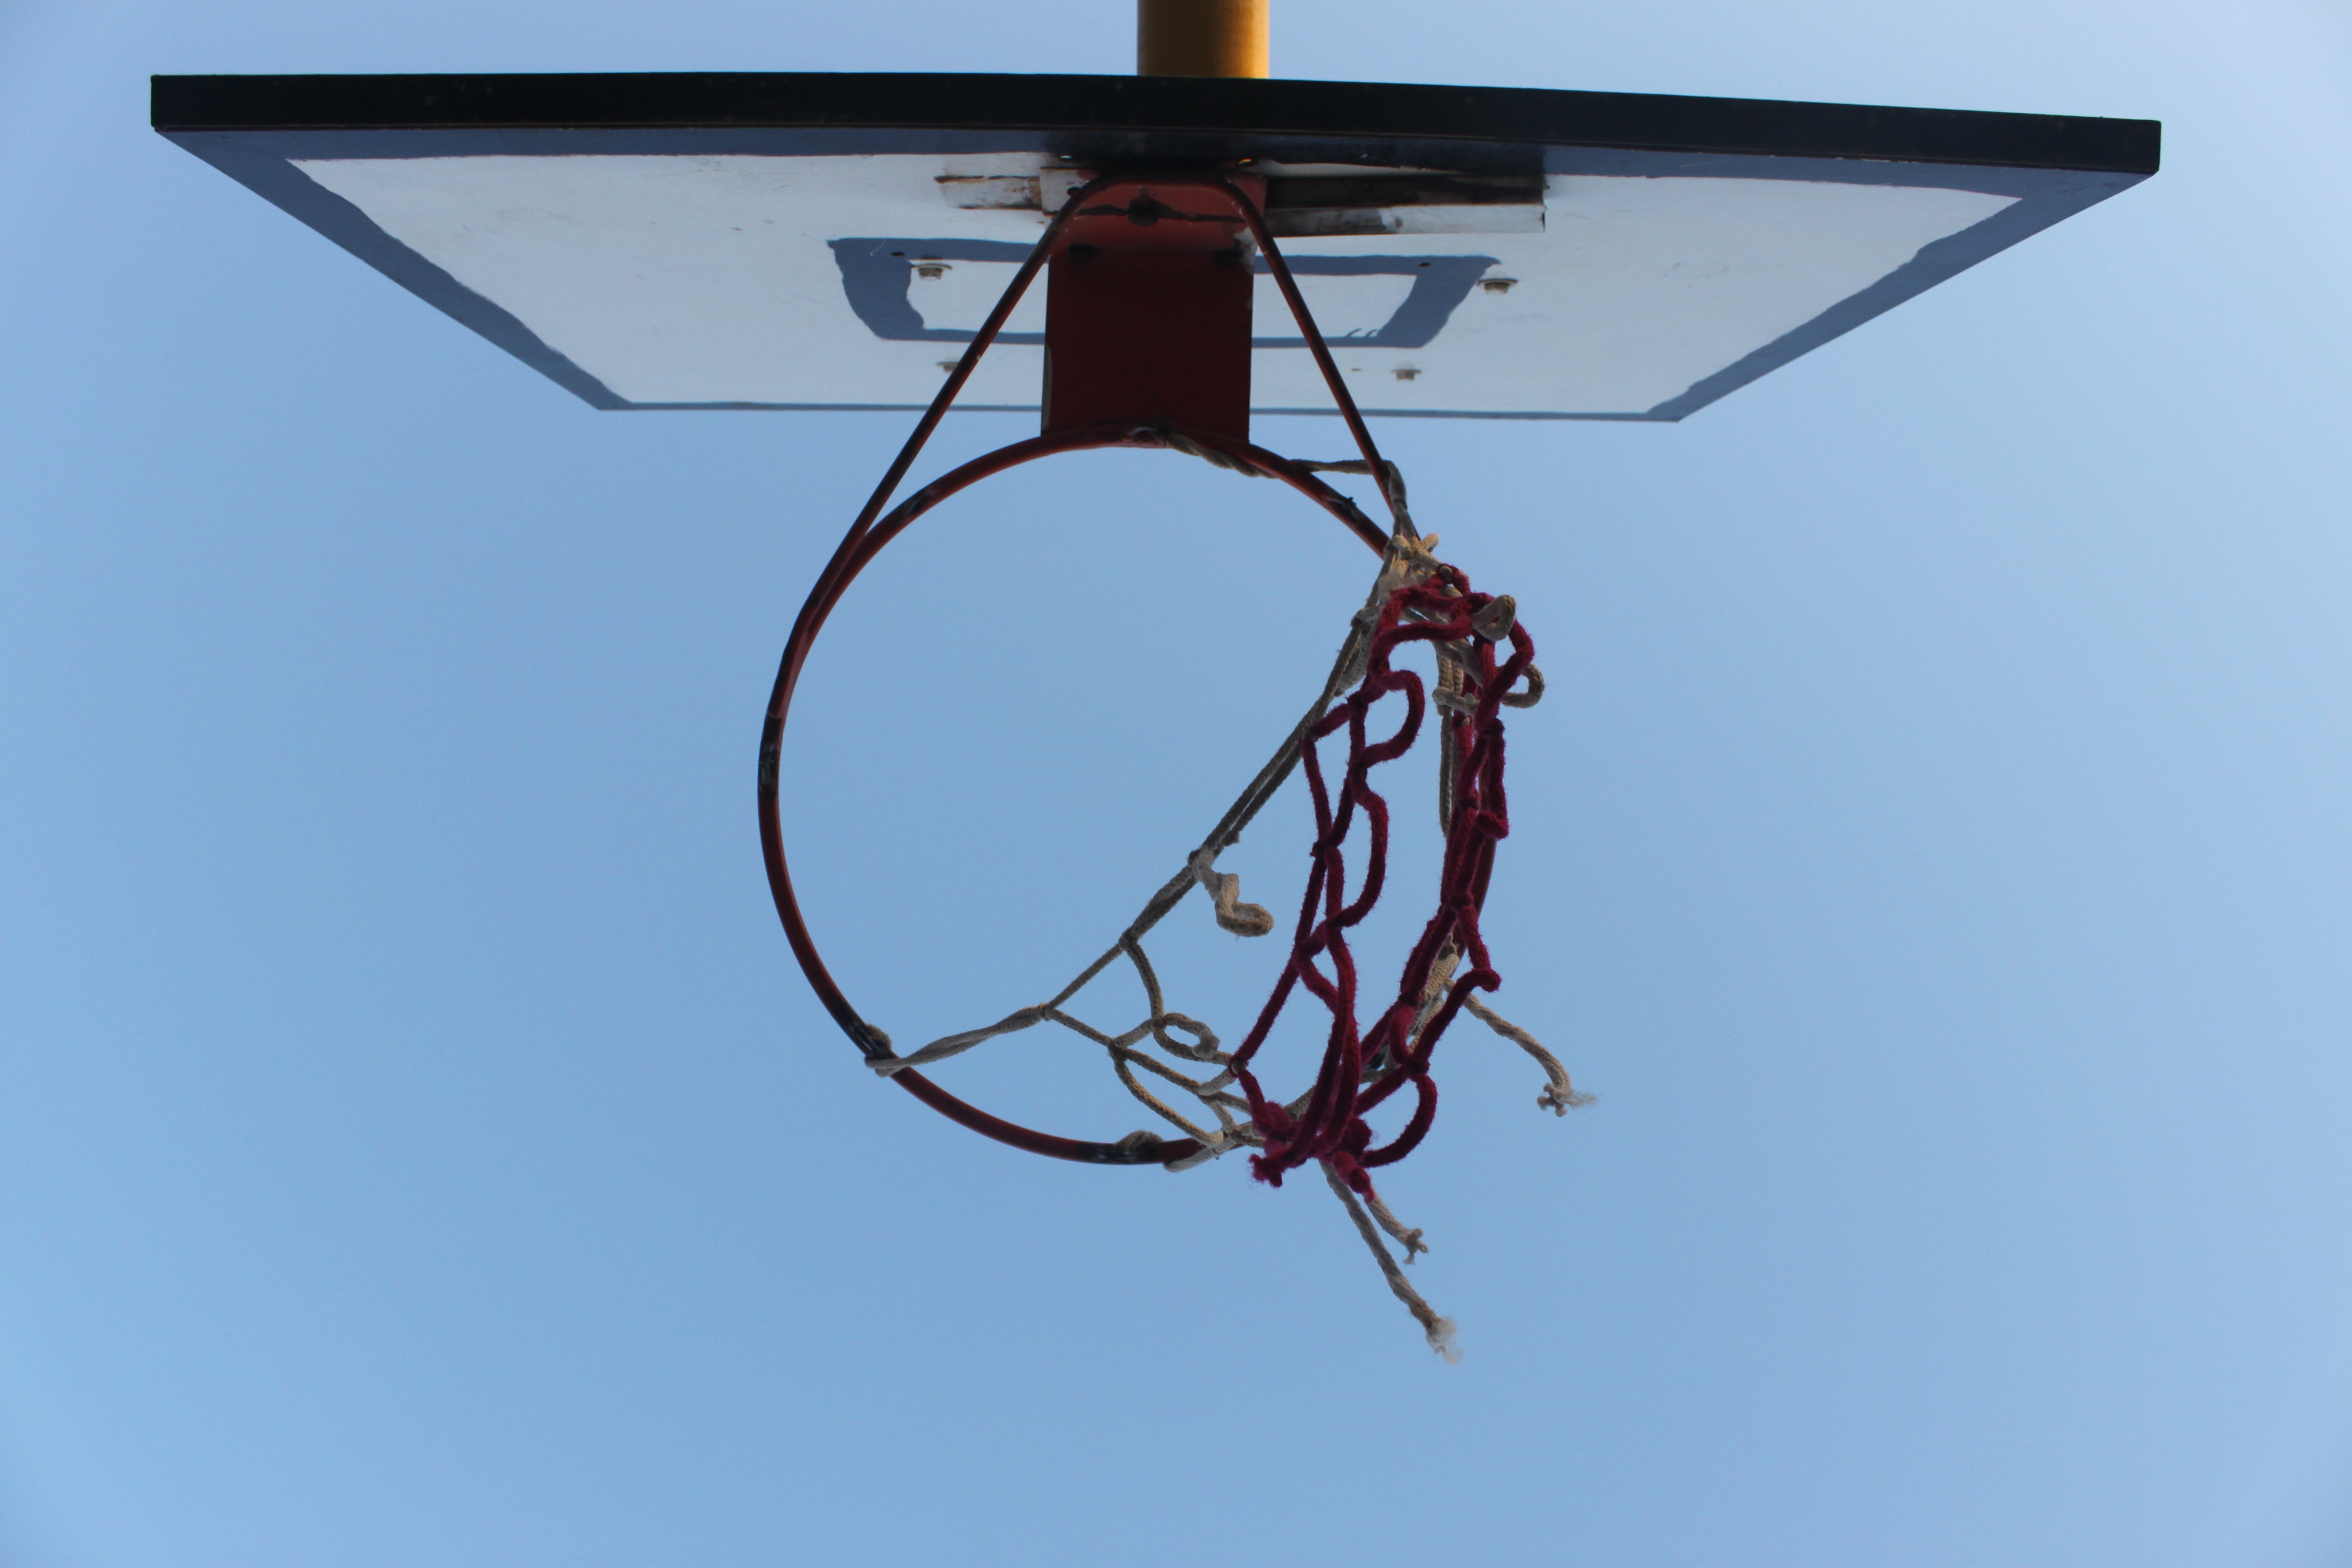
wing, wind, vehicle, mast, street light, lighting, light fixture, electronics accessory